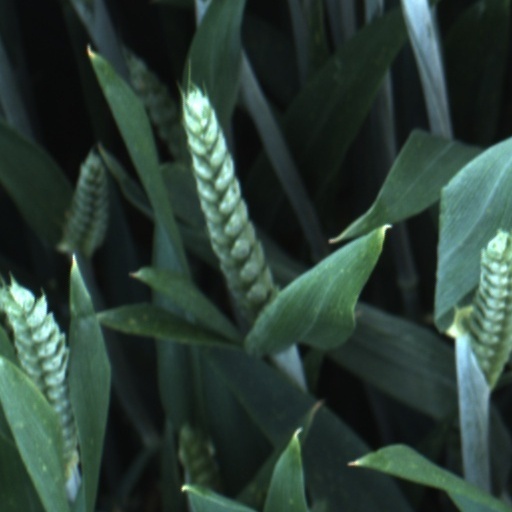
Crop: wheat